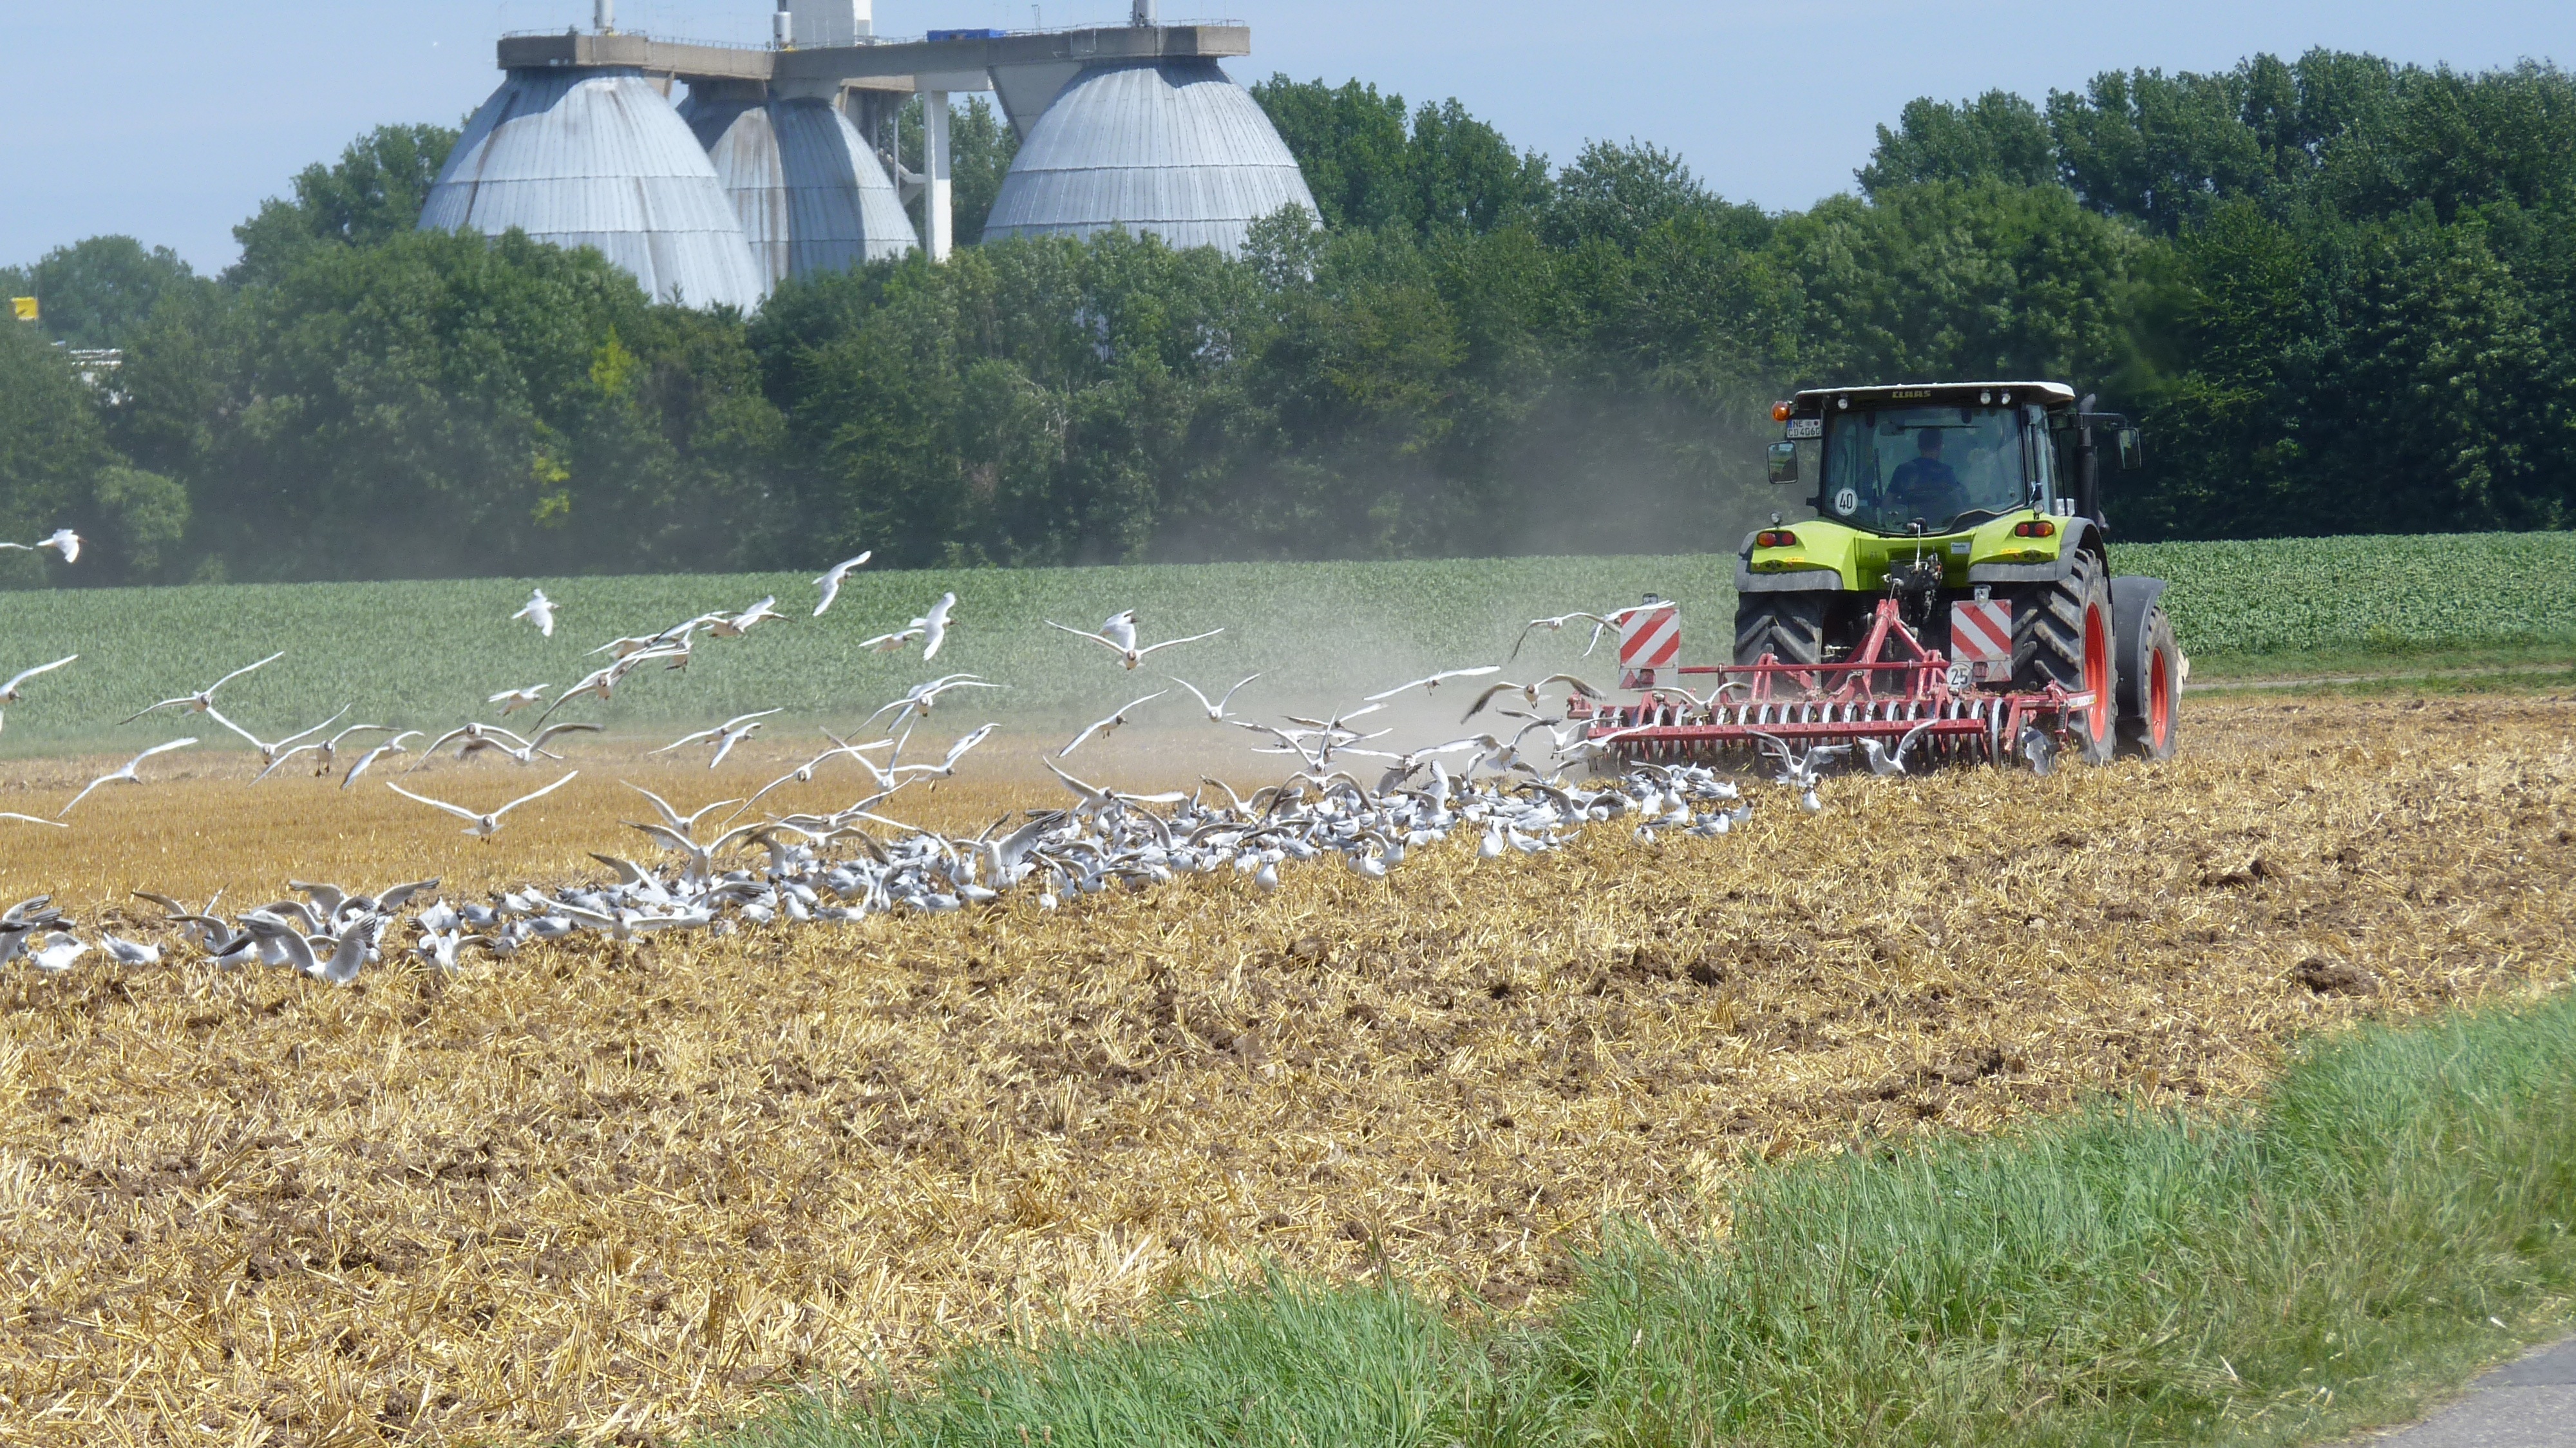
nature, field, farm, lawn, vehicle, crop, soil, agriculture, gulls, tractors, plough, bauer, harvested, rural area, paddy field, agricultural machinery, grass family